Ivan Král

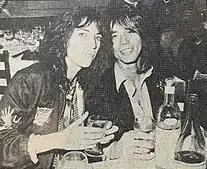
Patti Smith and Ivan Kral promoting an album in Italy, 1978

Kral's American music career began during the early 1970s glam rock scene in New York. His band, Luger, which also featured drummer Shayne Harris, performed at venues including Max's Kansas City, and opened for Kiss at the early shows at the Hotel Diplomat in 1973. After their breakup in 1973, he joined Shaun Cassidy's backing group, then Blondie, then Patti Smith, then Iggy Pop.